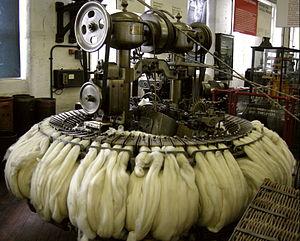
Le peignage est une activité consistant à débarrasser des paquets de fibres textiles parallèles de toutes sortes d'impuretés, afin d'améliorer l'opération de filatures si cela s'avère nécessaire. Ces impuretés consistent en fibres trop courtes, en déchets non fibreux tels que restes de matières végétales ayant échappé à l'opération de cardage, fibres enroulées sur elles-mêmes sous forme de « boutons » inextricables.